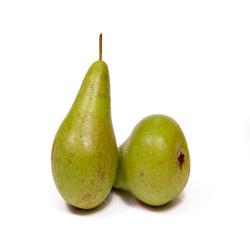
Label: Pear